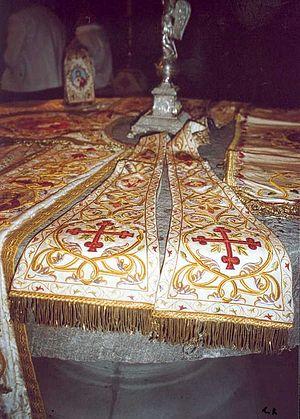
L'église Saint-Mansuy de Fontenoy-le-Château est un édifice catholique de style gothique flamboyant. Elle fait l’objet d’un classement au titre des monuments historiques depuis le 28 juillet 1922.
Fontenoy-le-Château fut à partir de un haut lieu de la broderie dite broderie blanche. Cette broderie synonyme de luxe était exportée dans les cours royales du monde entier.